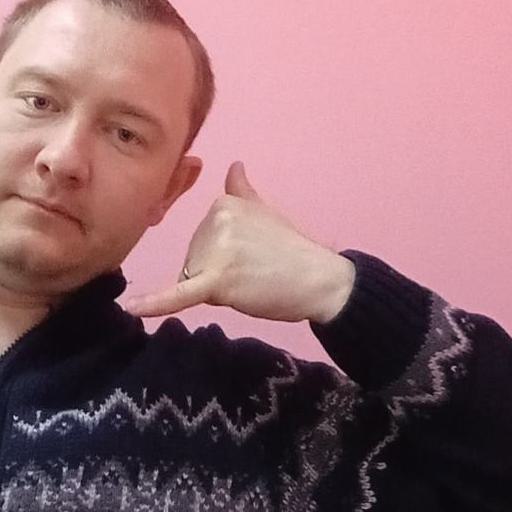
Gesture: call